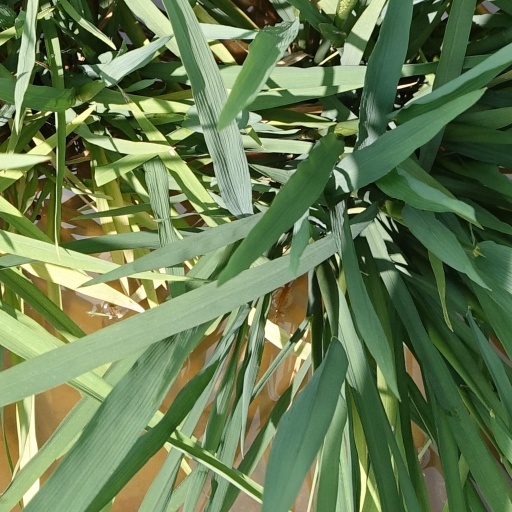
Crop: rice